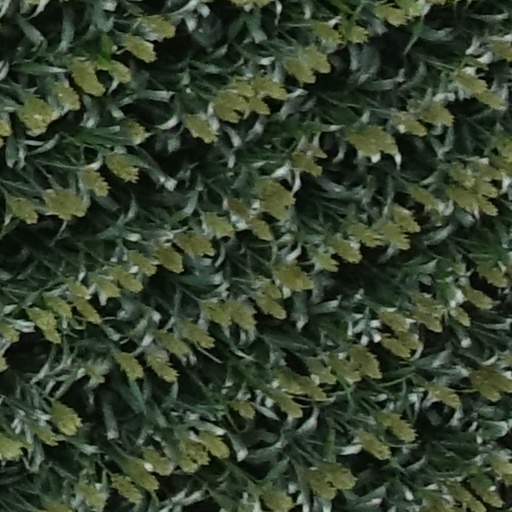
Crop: sorghum